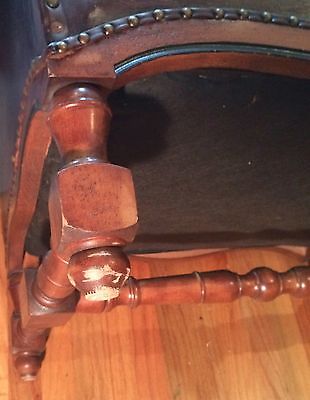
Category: sofa